Question: Please indicate a possible affordance area of baseball bat that can be used for holding
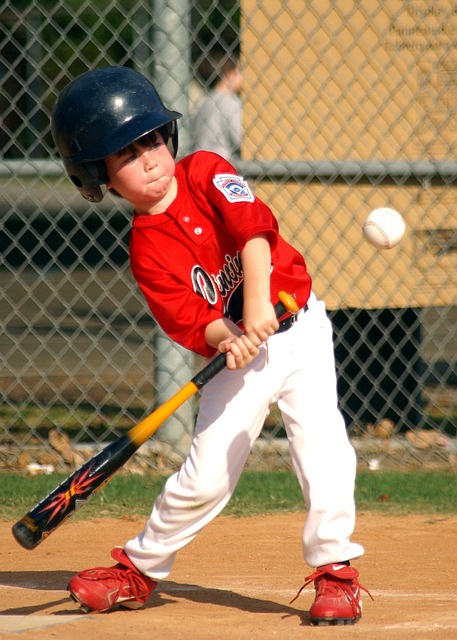
Answer: [210.956, 296.14, 282.535, 376.14]